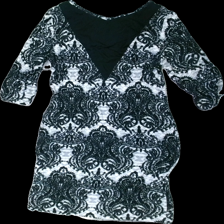
View: back
Type: Dress
Category: Ladies
Brand: Not in the list
Brand text on label: trynite
Colors: Black, Grey
Material: 100% viscose
Pattern: Floral print
Cut: Regular
Size: 44
Season: All
Damage location: middle left
Damage 2 location: middle right
Price range: 50-100
Recommended usage: Reuse
Description: blommig klänning